2015 UEFA Champions League final

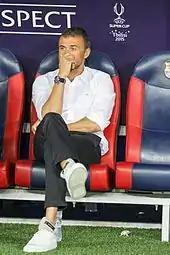
Despite his victory, there was uncertainty whether Barcelona manager Luis Enrique would remain in his position.

In the second minute, Barcelona's Javier Mascherano conceded a corner kick, which Juventus aimed at Evra but Barcelona cleared it. However two minutes later, Jordi Alba made a run on Barcelona's left, passing to Neymar and then Andrés Iniesta who set up Ivan Rakitić to score the first goal from close range. Rakitić's goal was Barcelona's fastest goal in a Champions League final, and the fourth fastest in a Champions League final overall. In the 11th minute, Arturo Vidal of Juventus received the first yellow card for fouling Sergio Busquets. At half time, Barcelona led 1–0.